The Three Greenhorns

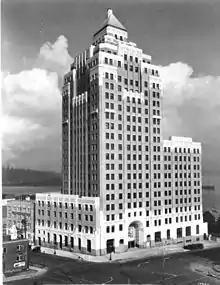
Marine Building (1929-1930)

The West End grew up on the Brickmaker's Claim as "high class" residential housing, although this declined with the development of Shaugnessy by the CPR in 1911. Today, Vancouver's art-deco Marine Building marks the site of the Greenhorns’ log cabin. At 22 stories and a height of 341 feet, the building overlooks the terminus of the Canadian Pacific Railway. The West End of Vancouver neighbours Stanley Park and the areas of Yaletown, Coal Harbour and the downtown financial and central business districts.